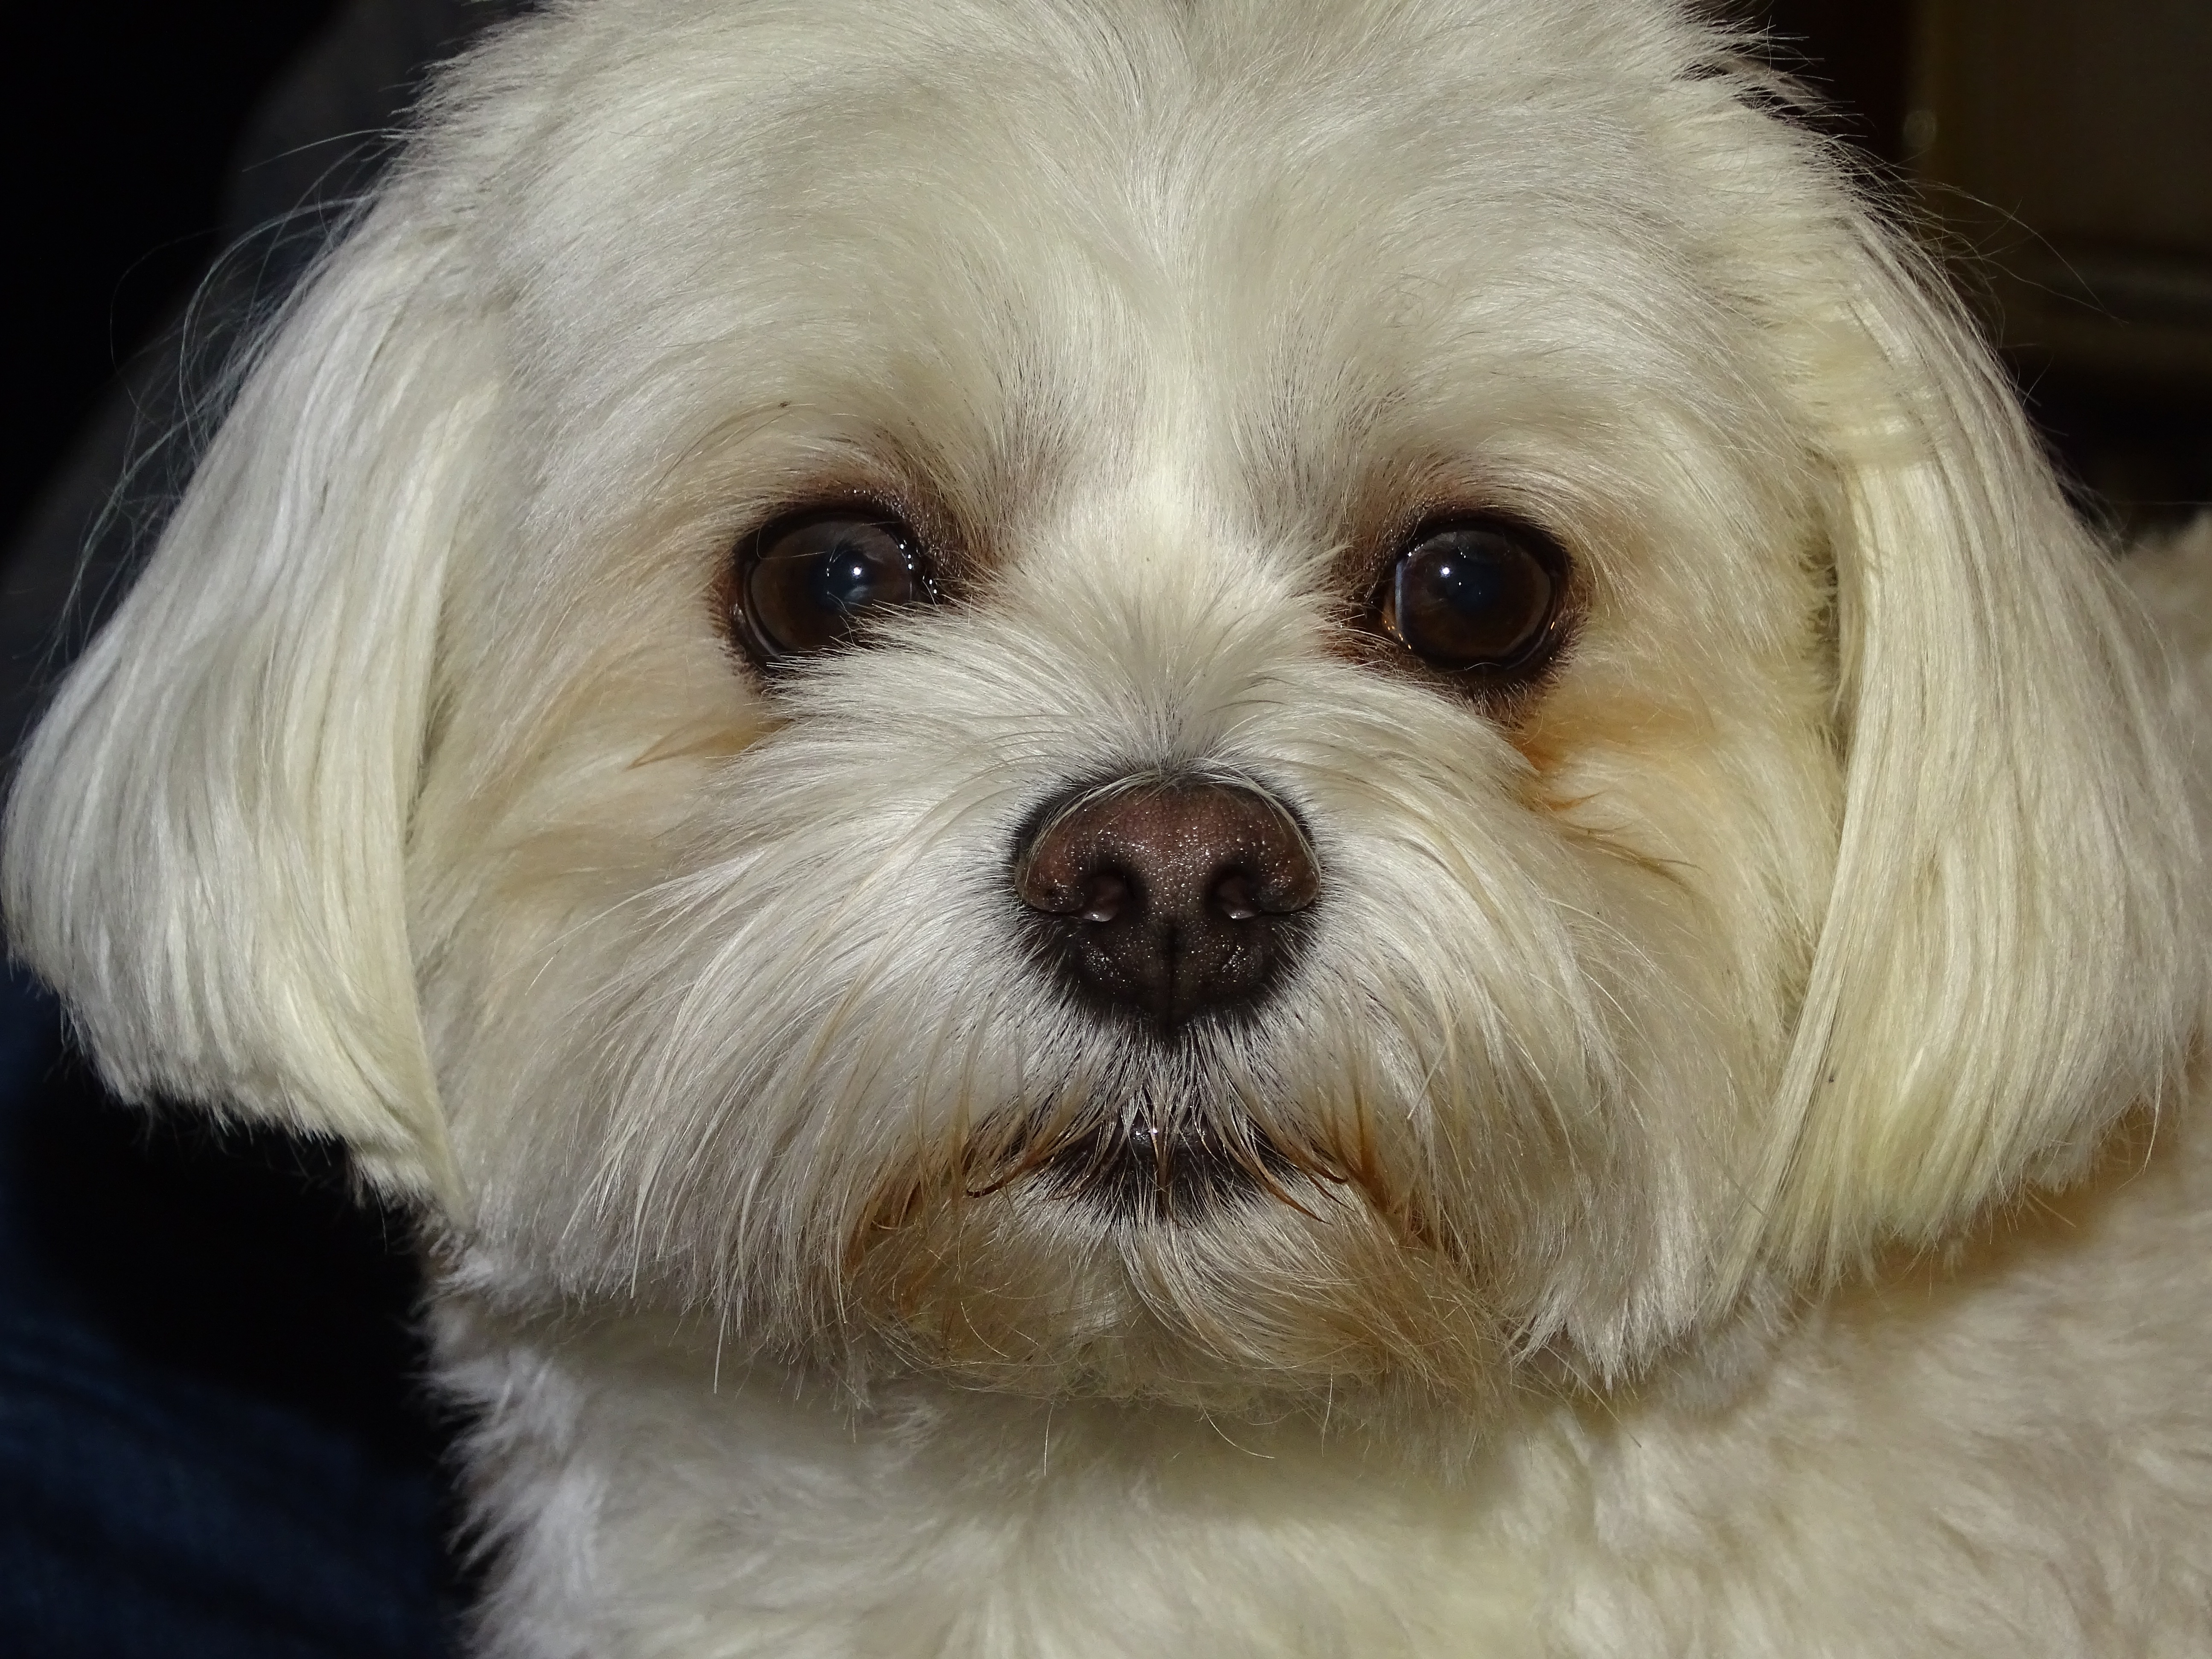
outdoor, walking, white, house, puppy, dog, animal, cute, pet, fur, small, mammal, family, little, vertebrate, funny, domestic, adorable, dog breed, lhasa apso, breed, breeding, doggy, pedigree, maltese, bichon, bichon frise, bolognese, coton de tulear, havanese, dog like mammal, carnivoran, schnoodle, dandie dinmont terrier, dog crossbreeds, morkie, cavachon, bolonka, poodle crossbreed, chinese imperial dog, lowchen